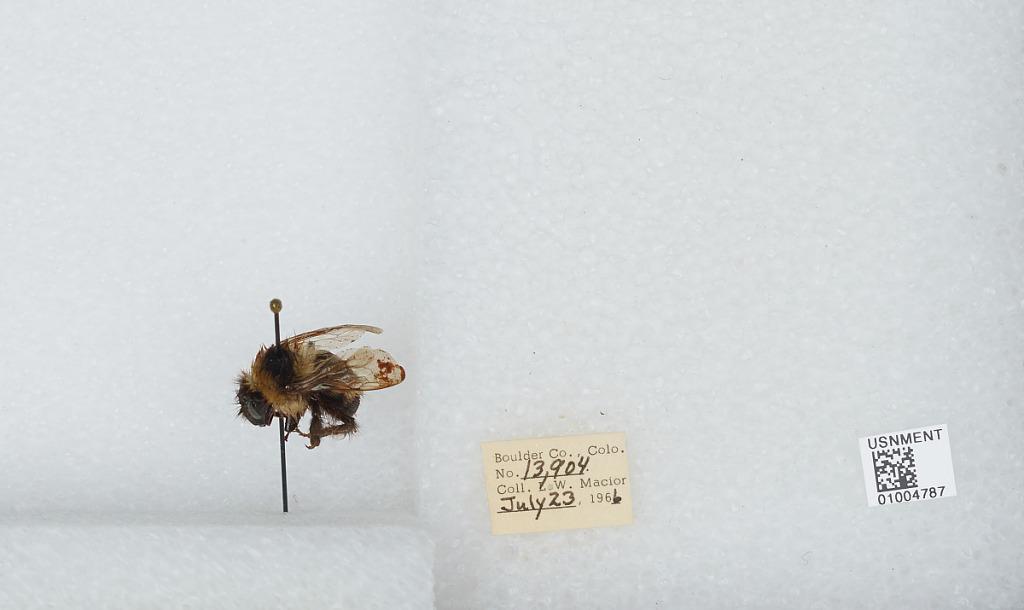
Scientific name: Bombus (Alpinobombus) balteatus Dahlbom
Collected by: L. Macior
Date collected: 1966-7-23
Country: United States
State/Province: Colorado
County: Boulder
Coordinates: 40.0275, -105.252